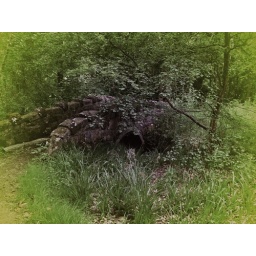
A Wednesday night out with Dads and Cameras group. A small stone bridge near Avon gorge, West Lothian in Scotland.